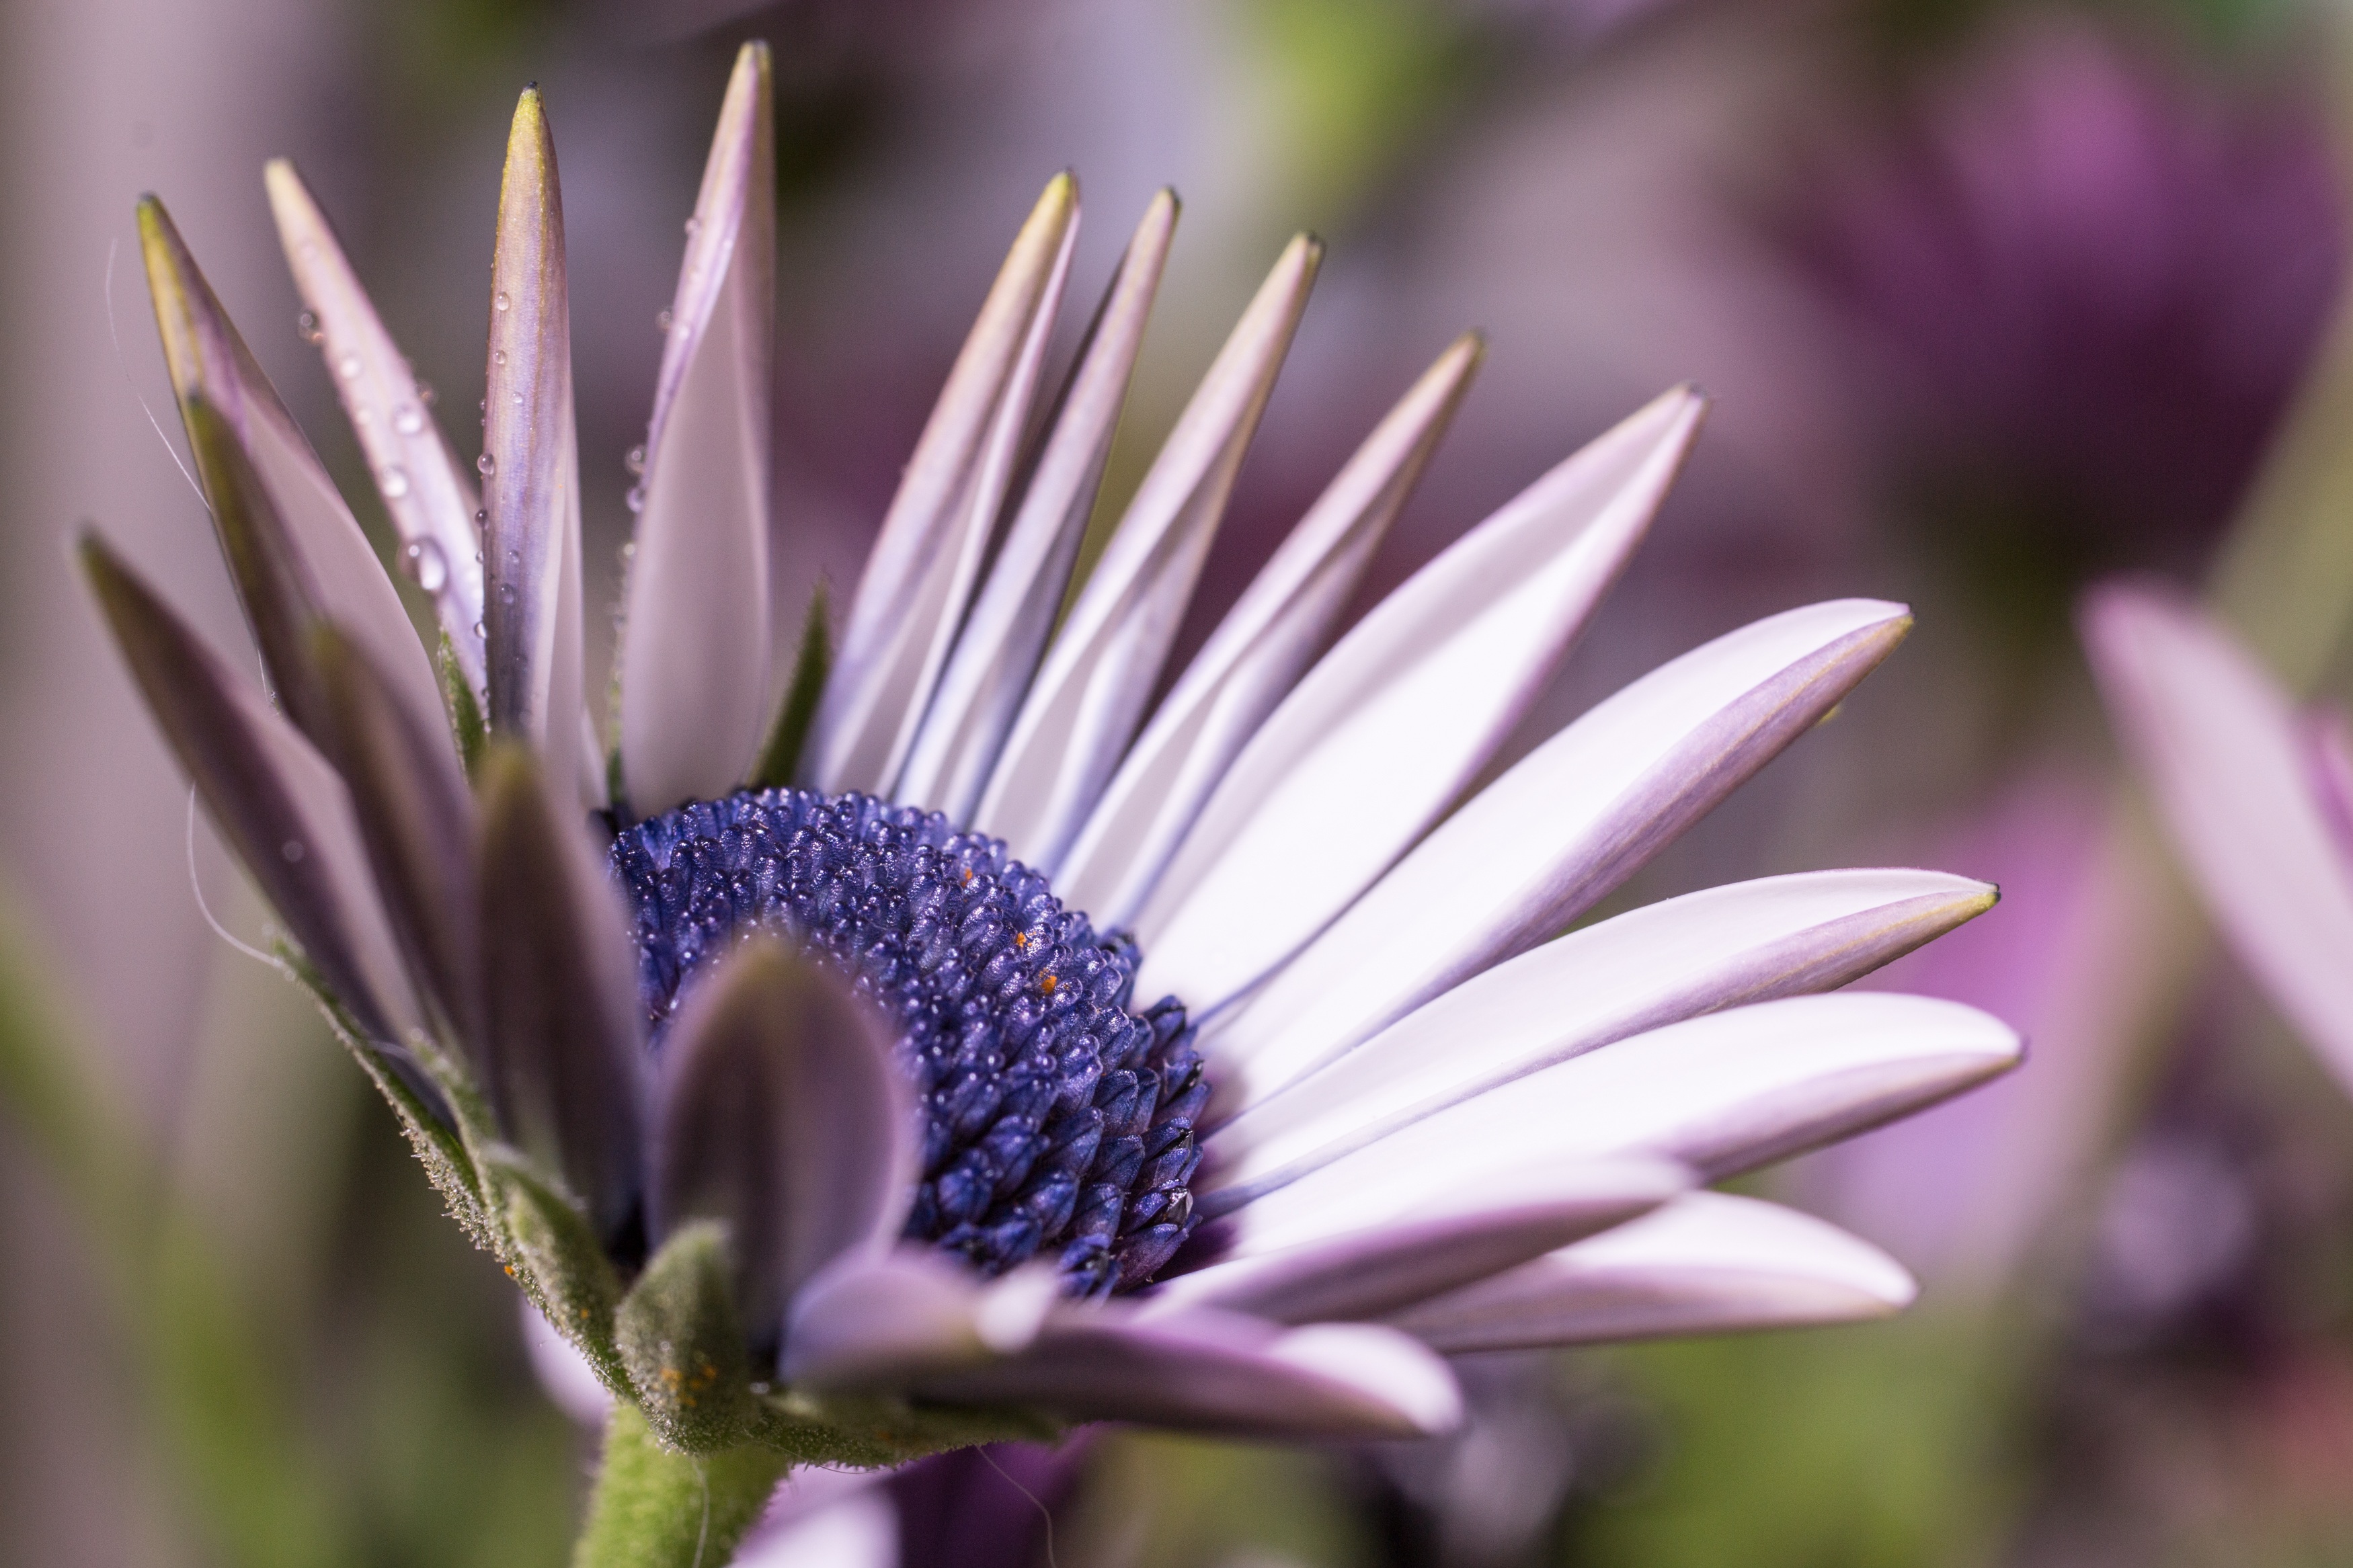
nature, grass, blossom, plant, white, photography, flower, purple, petal, bloom, wet, daisy, macro, botany, close, flora, wildflower, close up, violet, thistle, drop of water, nectar, marguerite, macro photography, flowering plant, daisy family, cape basket, bornholm marguerite, osteospermum ecklonis, plant stem, land plant